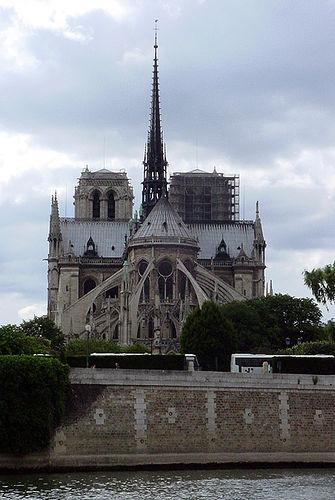
Weather: cloudy or overcast